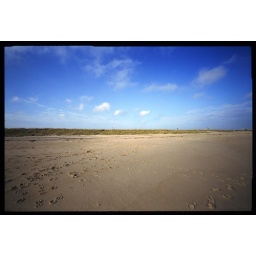
When the sun hits about an hour above the horizon, the blue in the opposite sky is quite deep.